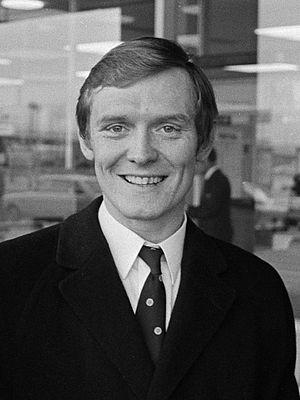
L'équipe Scottish Football XI est une équipe de football représentant la Scottish Football League. Elle est constituée de joueurs évoluant en championnat d'Écosse, indépendamment de leur nationalité, même si, dans les faits, la majorité des joueurs sélectionnés étaient Écossais.
David Hay, né le 29 janvier 1948 à Paisley, est un footballeur international et entraîneur écossais.